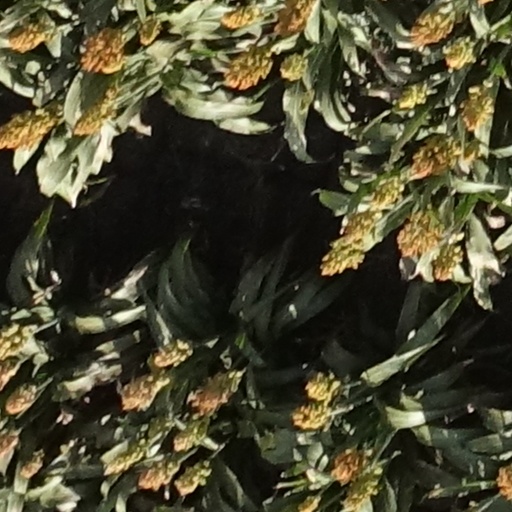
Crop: sorghum